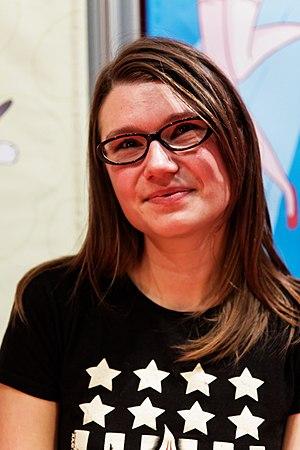
La Sagesse des mythes est une série de bande dessinée française sur la mythologie grecque et la mythologie mésopotamienne créée par le philosophe Luc Ferry, scénarisée par Clotilde Bruneau et publiée depuis 2016 par Glénat. La direction artistique de la collection est assurée par Didier Poli et les dessins sont réalisés par différents dessinateurs.
Clotilde Bruneau est une scénariste de bande dessinée née en 1987 à Paris. Elle collabore principalement avec la collection « La Sagesse des mythes ».